Gardens of Versailles

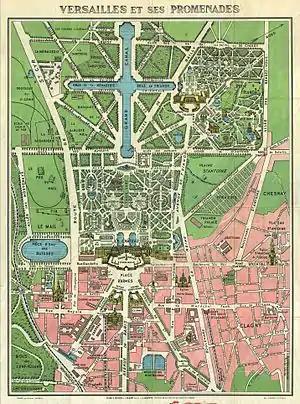

With the restoration of the Bourbons in 1814, the gardens of Versailles witnessed the first modifications since the Revolution. In 1817, Louis XVIII ordered the conversion of the "Île du Roi" and the "Miroir d'Eau" into an English-style garden – the "Jardin du Roi".